David Brooks (commentator)

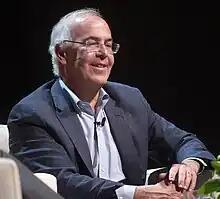
Brooks in 2022

David Brooks (born August 11, 1961) is a Canadian-born American book author and political and cultural commentator. Though he describes himself as an ideological moderate, others have characterised him as centrist, moderate conservative, or conservative, based on his record as contributor to the "PBS NewsHour", and as opinion columnist for "The New York Times". In addition to his shorter form writing, Brooks has authored six non-fiction books since 2000, two appearing from Simon and Schuster, and four from Random House, the latter including "The Social Animal: The Hidden Sources of Love, Character, and Achievement" (2011), and "The Road to Character" (2015).